Mexico City Texcoco Airport

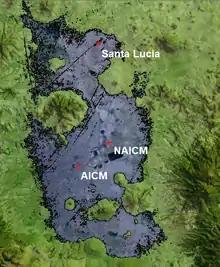
Airports built on the old Texcoco Lake

Mexico City Texcoco Airport was a planned airport in Mexico City that was meant to become Mexico's New International Airport (Spanish: Nuevo Aeropuerto Internacional de México—NAICM or NAIM). The project was announced in September 2014 but was canceled in late 2018 after a referendum was held stating that the new airport should be built at a different location due to how close it was to housing, rising cost and a geographical issue with the site.